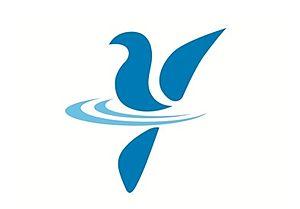
Yūsui est un bourg du district d'Aira, dans la préfecture de Kagoshima, au Japon.